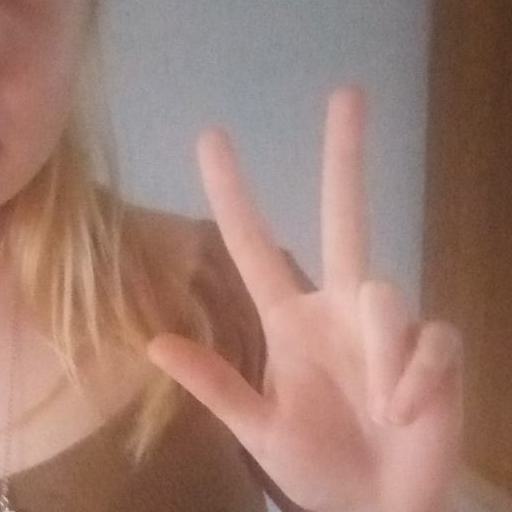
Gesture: three2